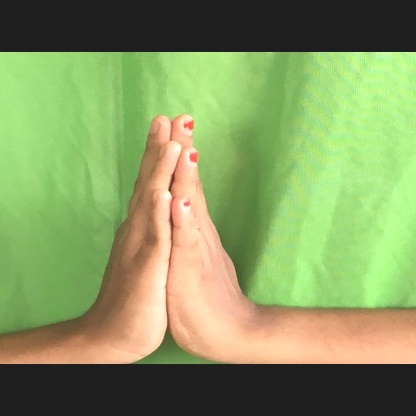
Mudra: Anjali